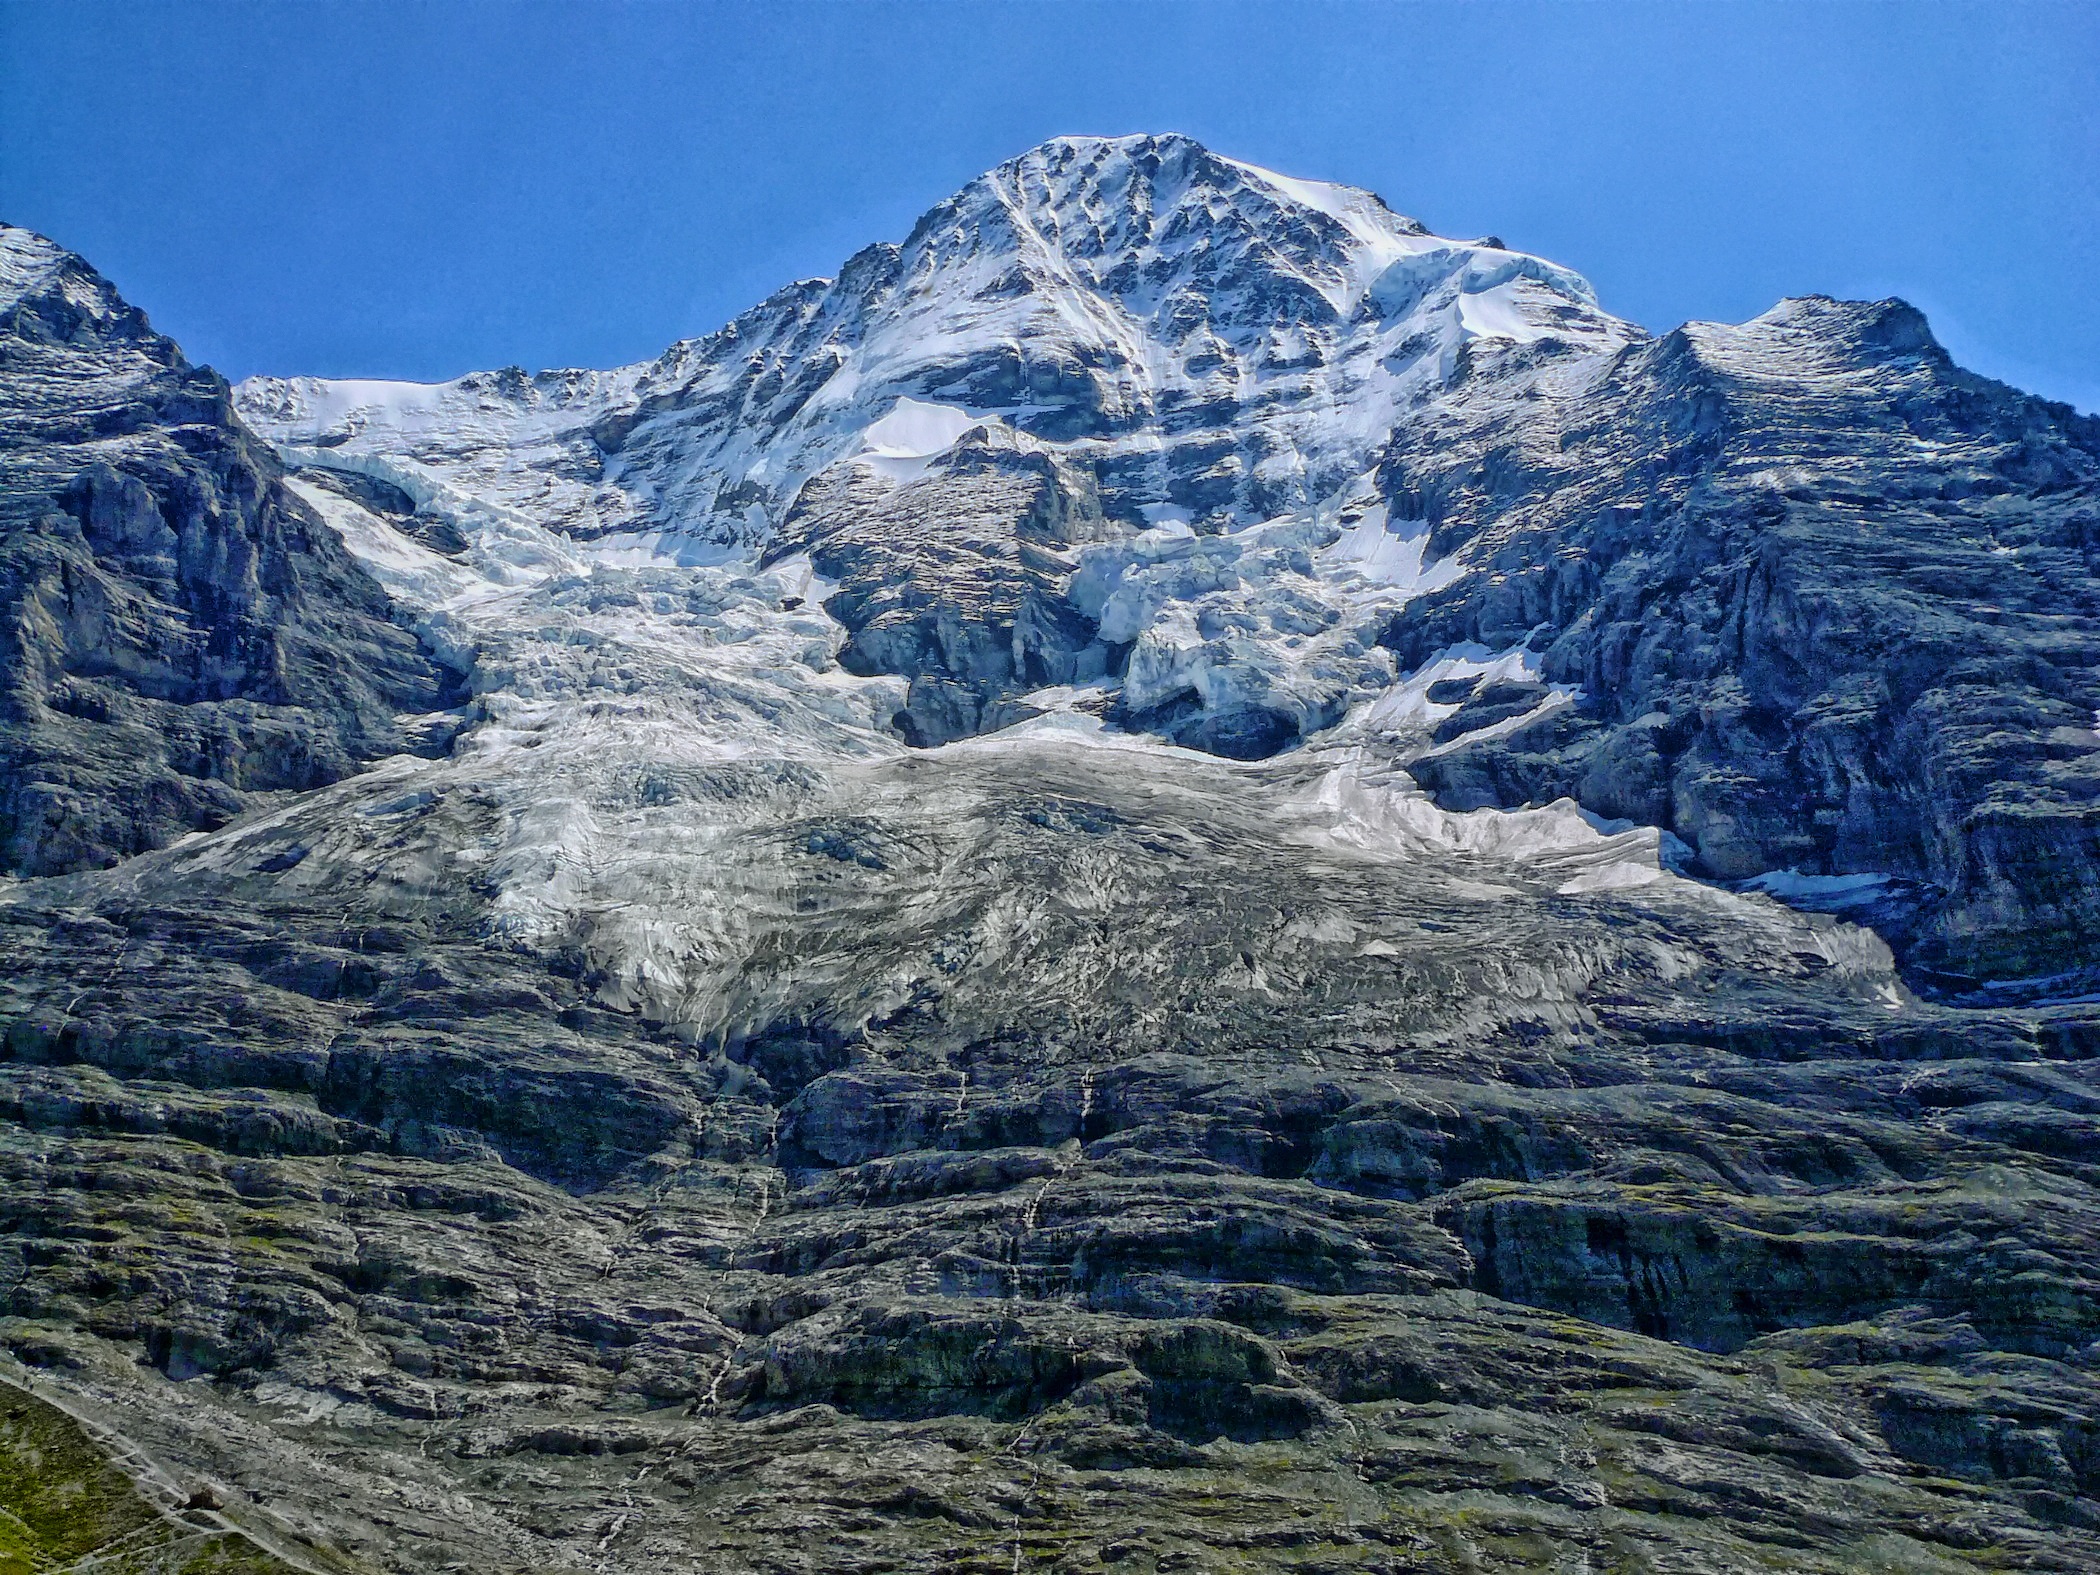
landscape, nature, outdoor, wilderness, mountain, snow, valley, mountain range, ice, glacier, landmark, ridge, outside, hdr, massif, geology, mountains, alps, badlands, plateau, suisse, fell, cirque, moraine, landform, mountain pass, eiger, geographical feature, mountainous landforms, geological phenomenon